Maagdenhuis Museum

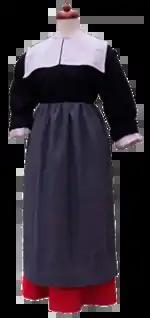
21st-century replica of the uniform worn by the orphans of the "Maagdenhuis" based on the paintings of Herreyns and Joannes de Maré

In the orphanage's former chapel, which was the first room to be turned into a museum, there is a collection of utensils used by the orphans and the foundlings and objects that interest them, including porridge bowls, foundling dresses and identifiers, embroidered samplers, antique furniture; and a collection of documents regarding the Maagenhuis.